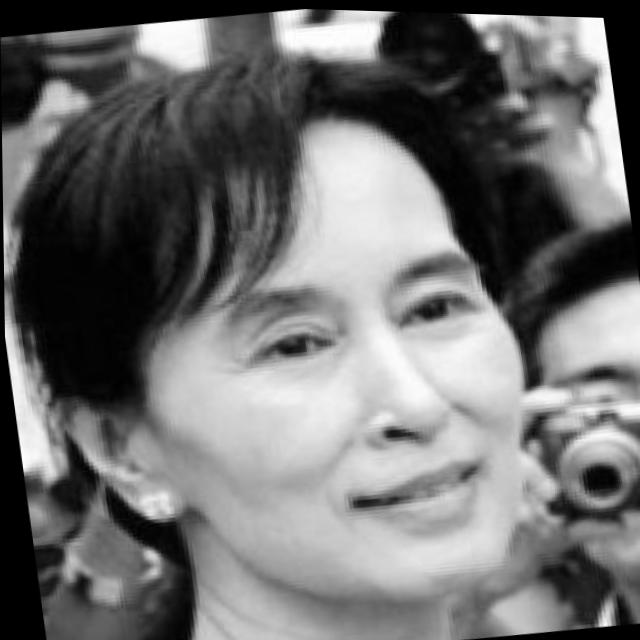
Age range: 65+